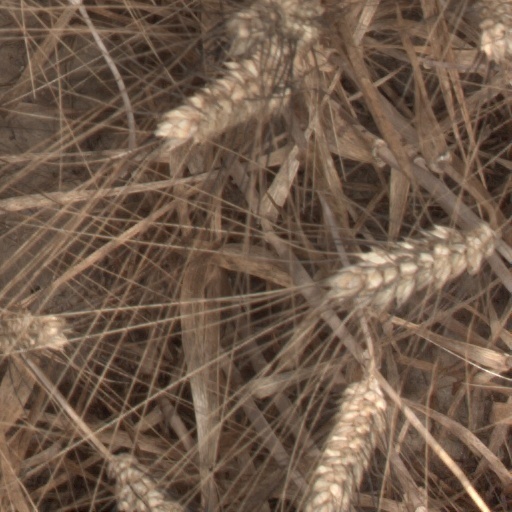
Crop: wheat